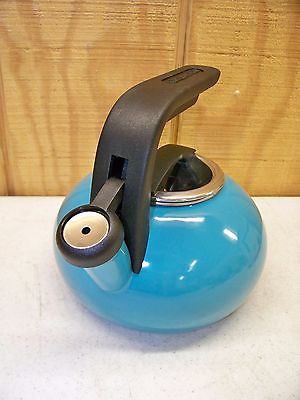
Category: kettle